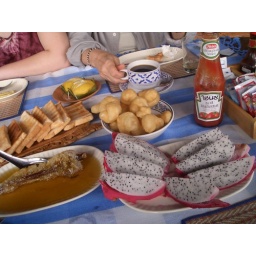
Breakfast at Paolo's. The white fruit with black spots is 'dragon fruit' that we bought in Chiang Mai.